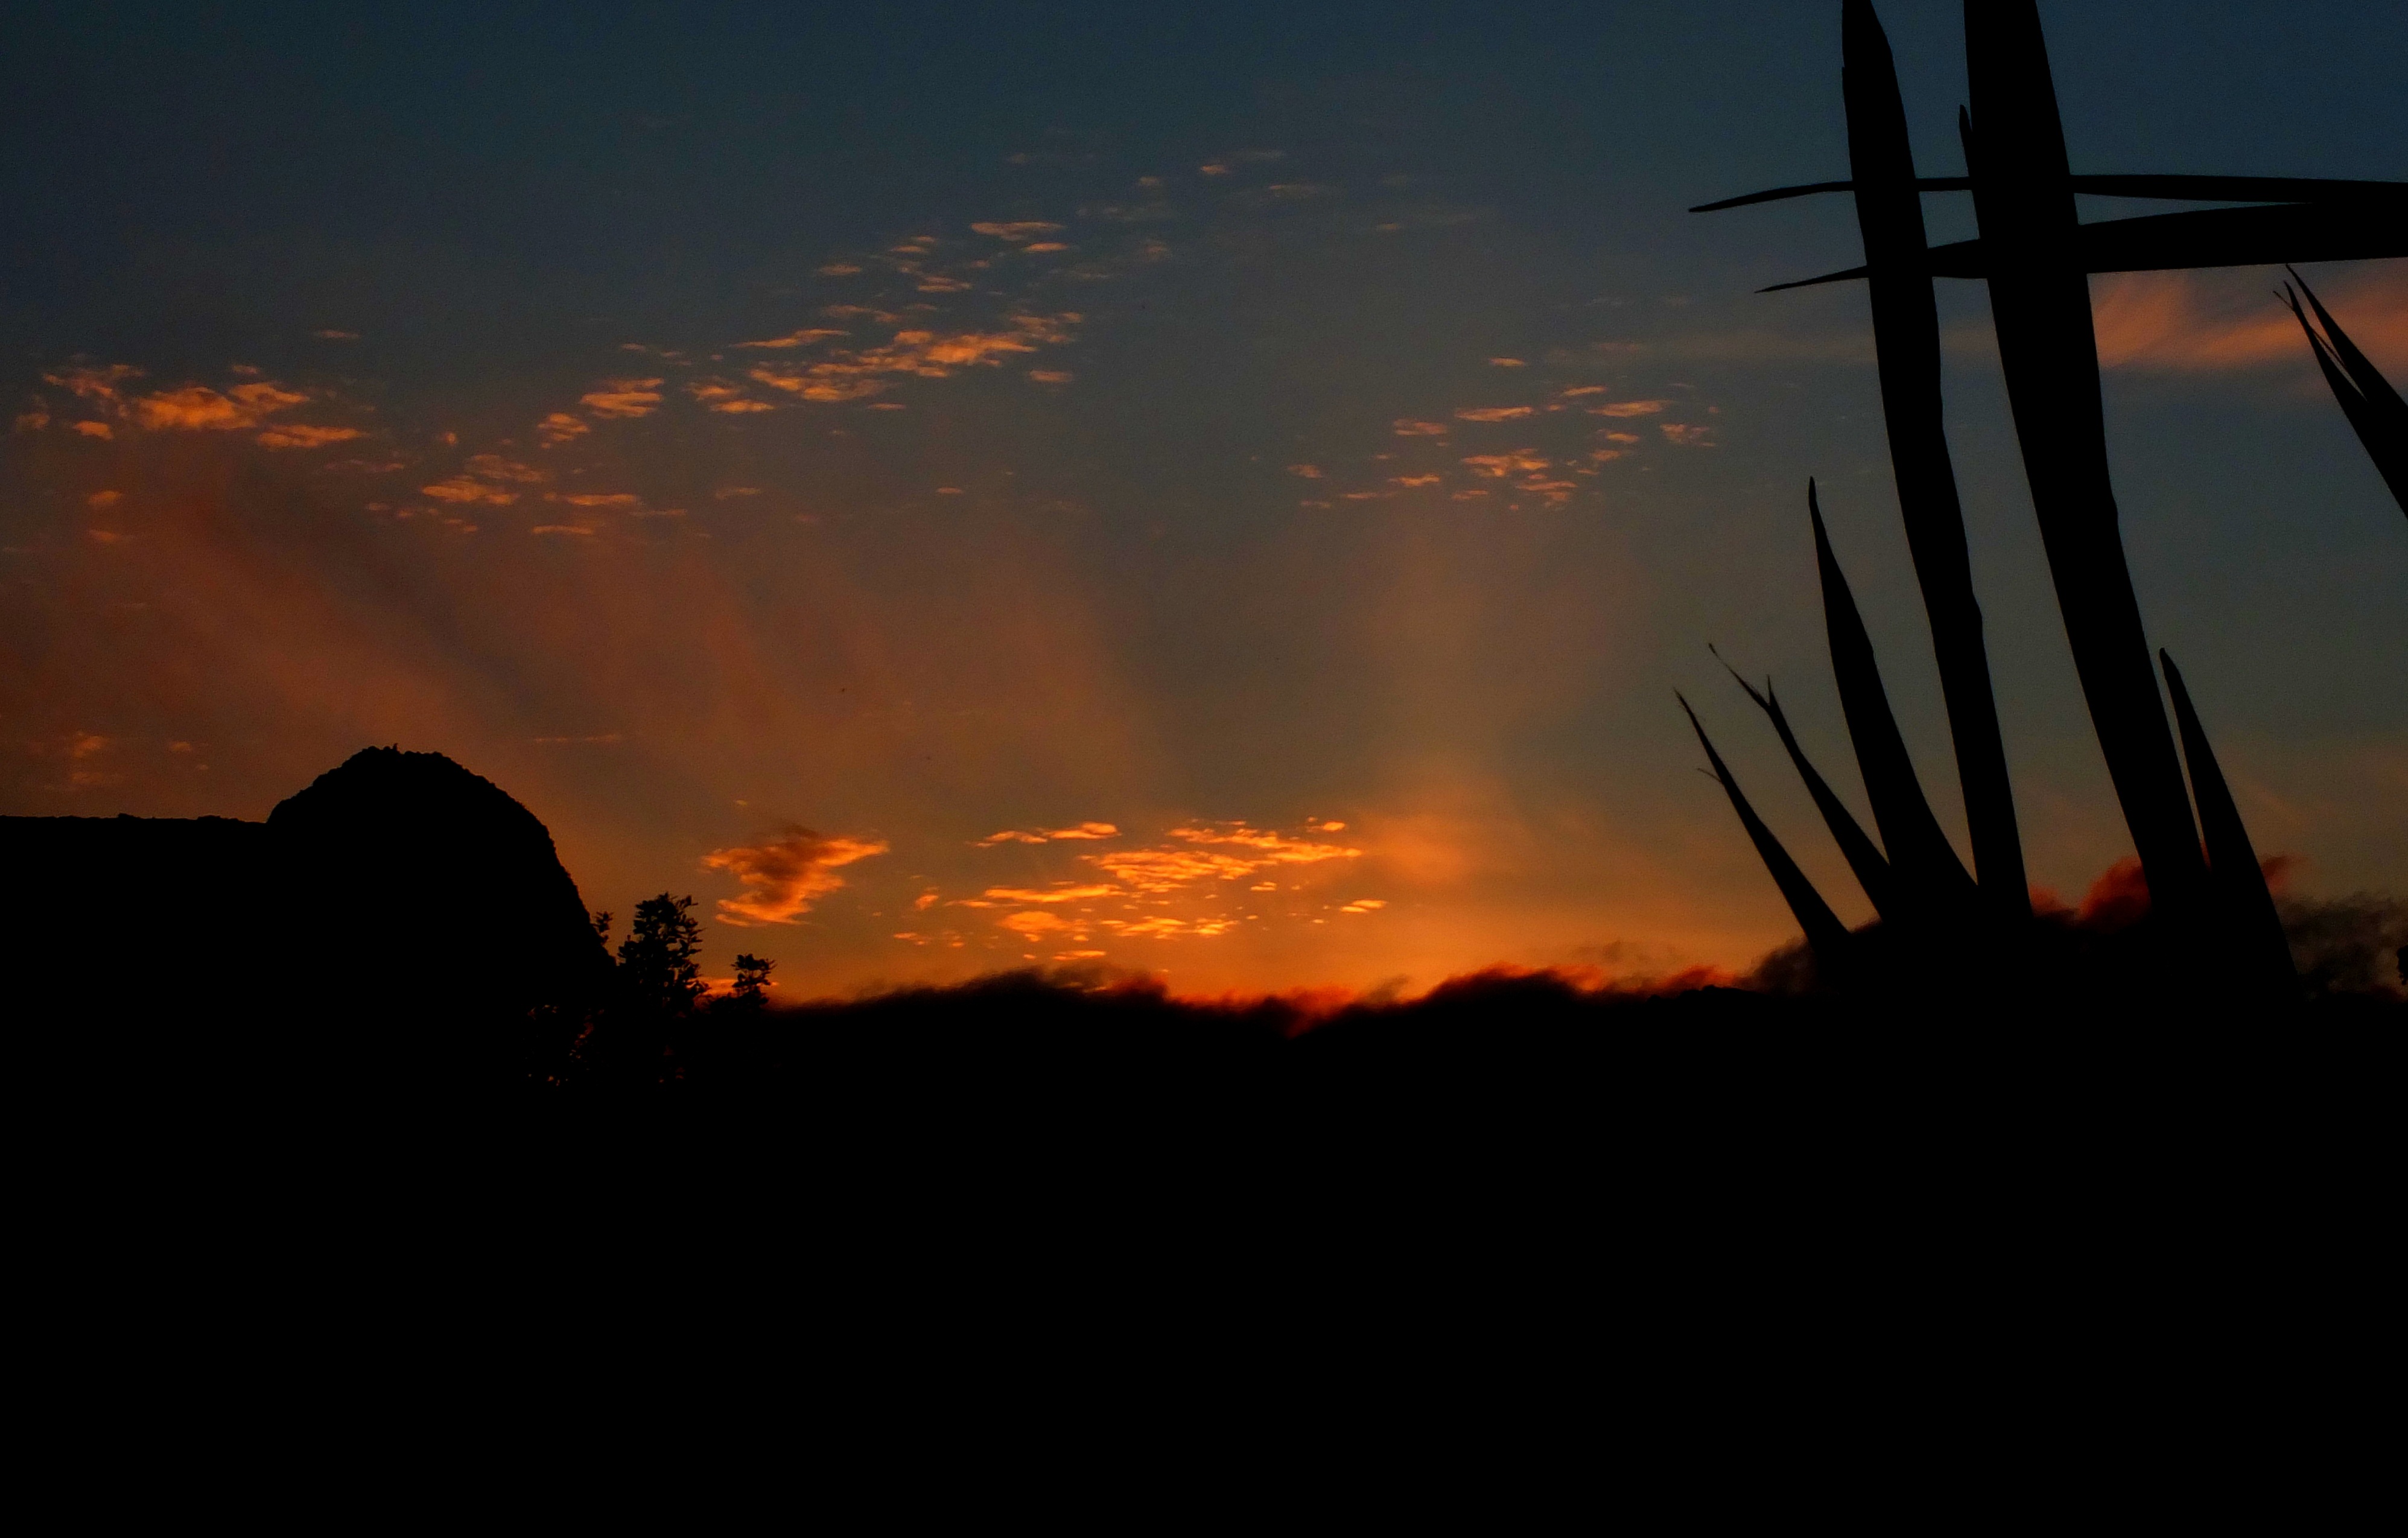
landscape, horizon, cloud, sky, sun, sunrise, sunset, sunlight, morning, dawn, atmosphere, dusk, evening, spain, puestadesol, galicia, paisajes, atardecer, espana, ggl1, gaby1, gphoto, fujifilmxs1, afterglow, red sky at morning